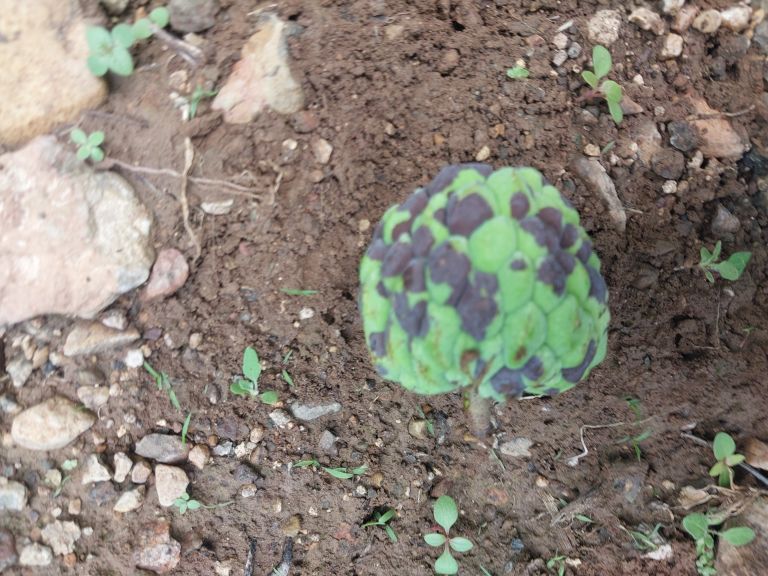
Disease label: Diplodia Rot